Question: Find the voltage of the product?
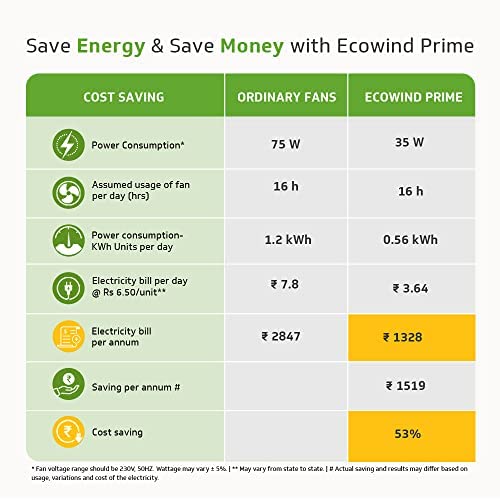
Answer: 230.0 volt